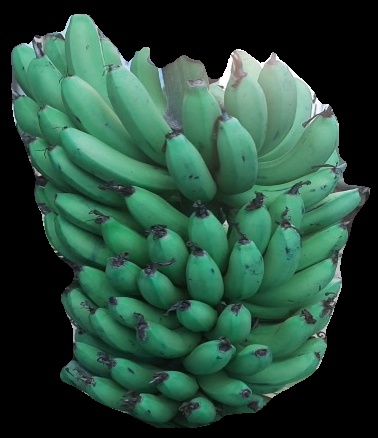
Variety: pachbale
Grade: grade2